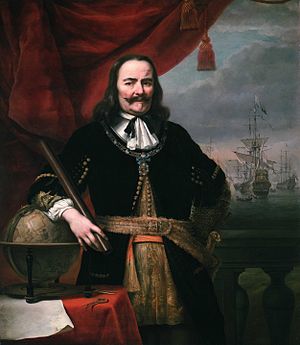
Michiel de Ruyter
Michiel de Ruyter malet af Ferdinand Bol i 1667
"Michiel Adriaenszoon de Ruyter var en hollandsk admiral. Han var søn af ølbærer Adriaen Michielszoon og Aagje Jansdochter, og oprindelig var hans navn Michiel Adriaenszoon. Efternavnet ""de Ruyter"" tog han i 1633. Han blev også kaldt bestevaêr, som betyder bedstefar.